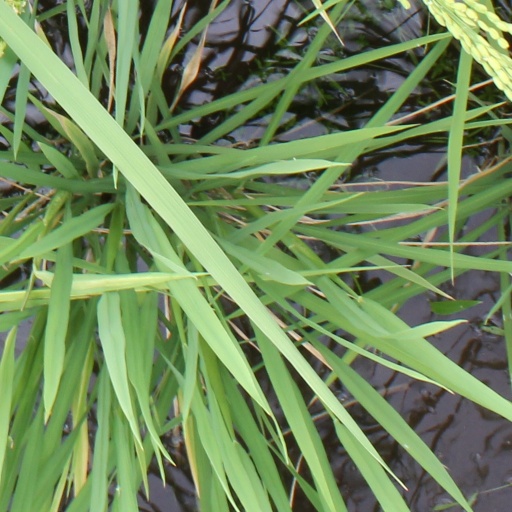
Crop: rice